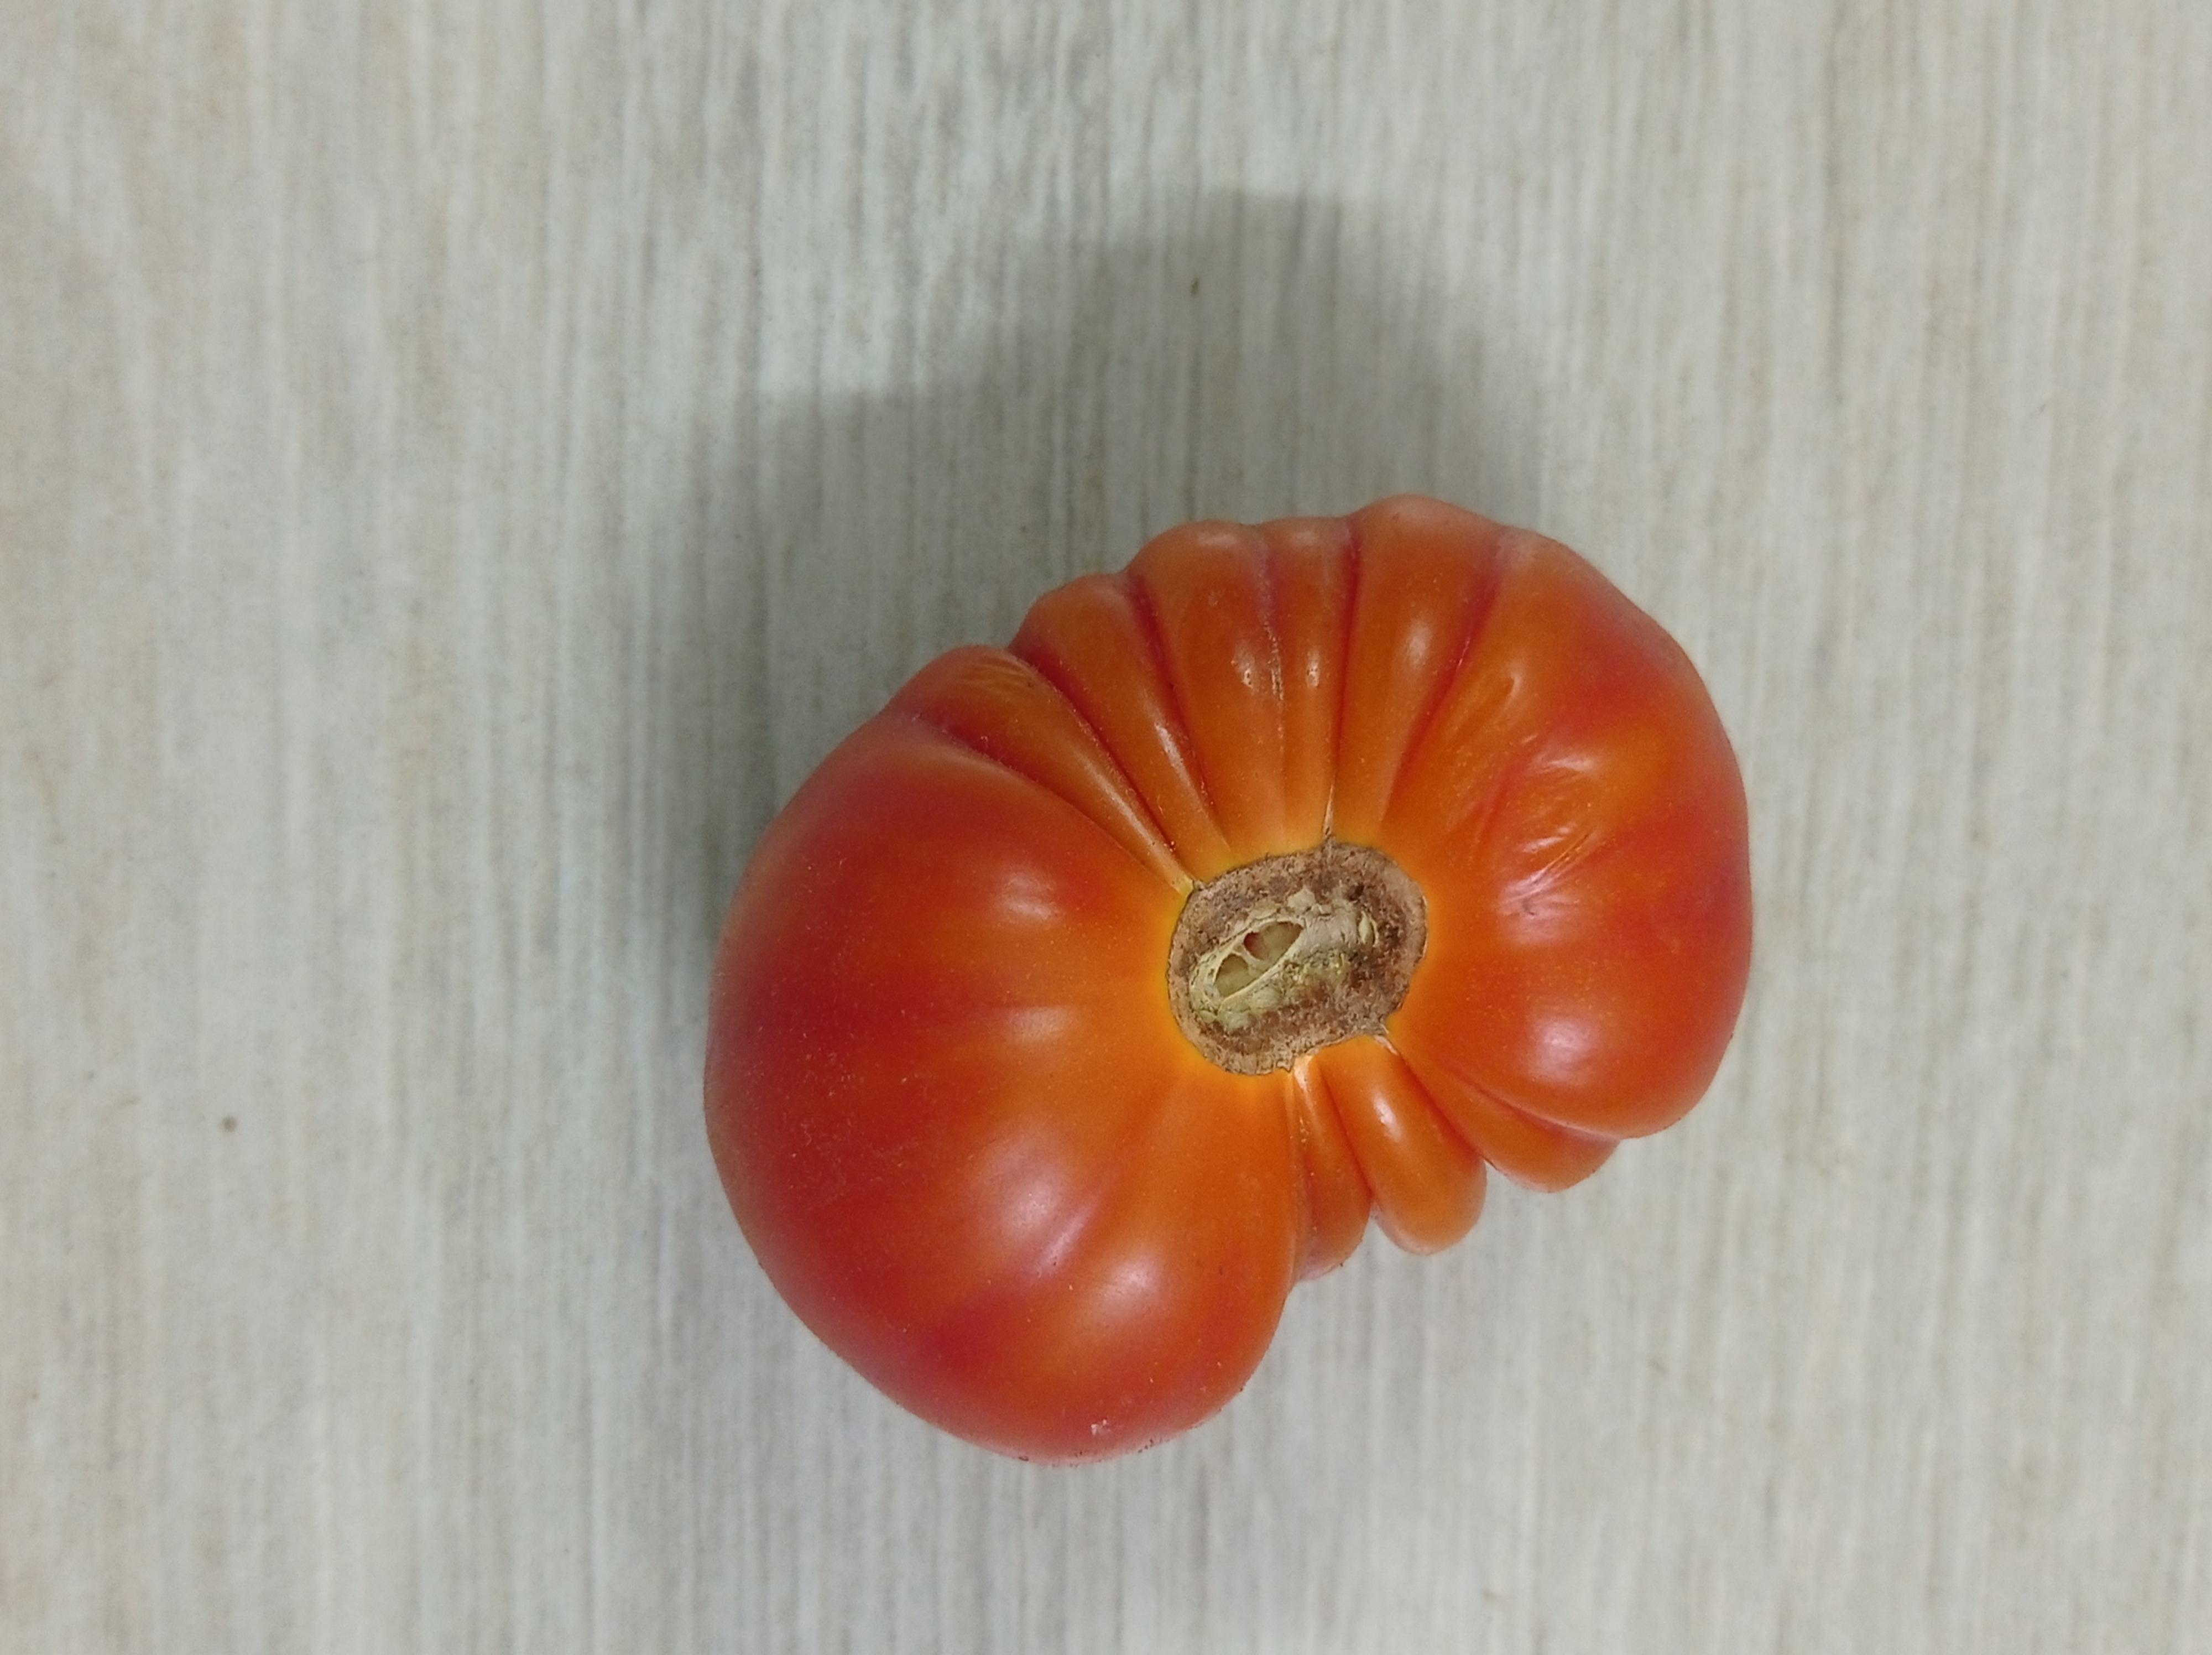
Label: Fresh